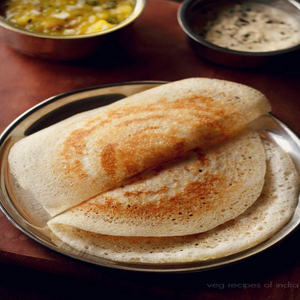
Dish: dosa